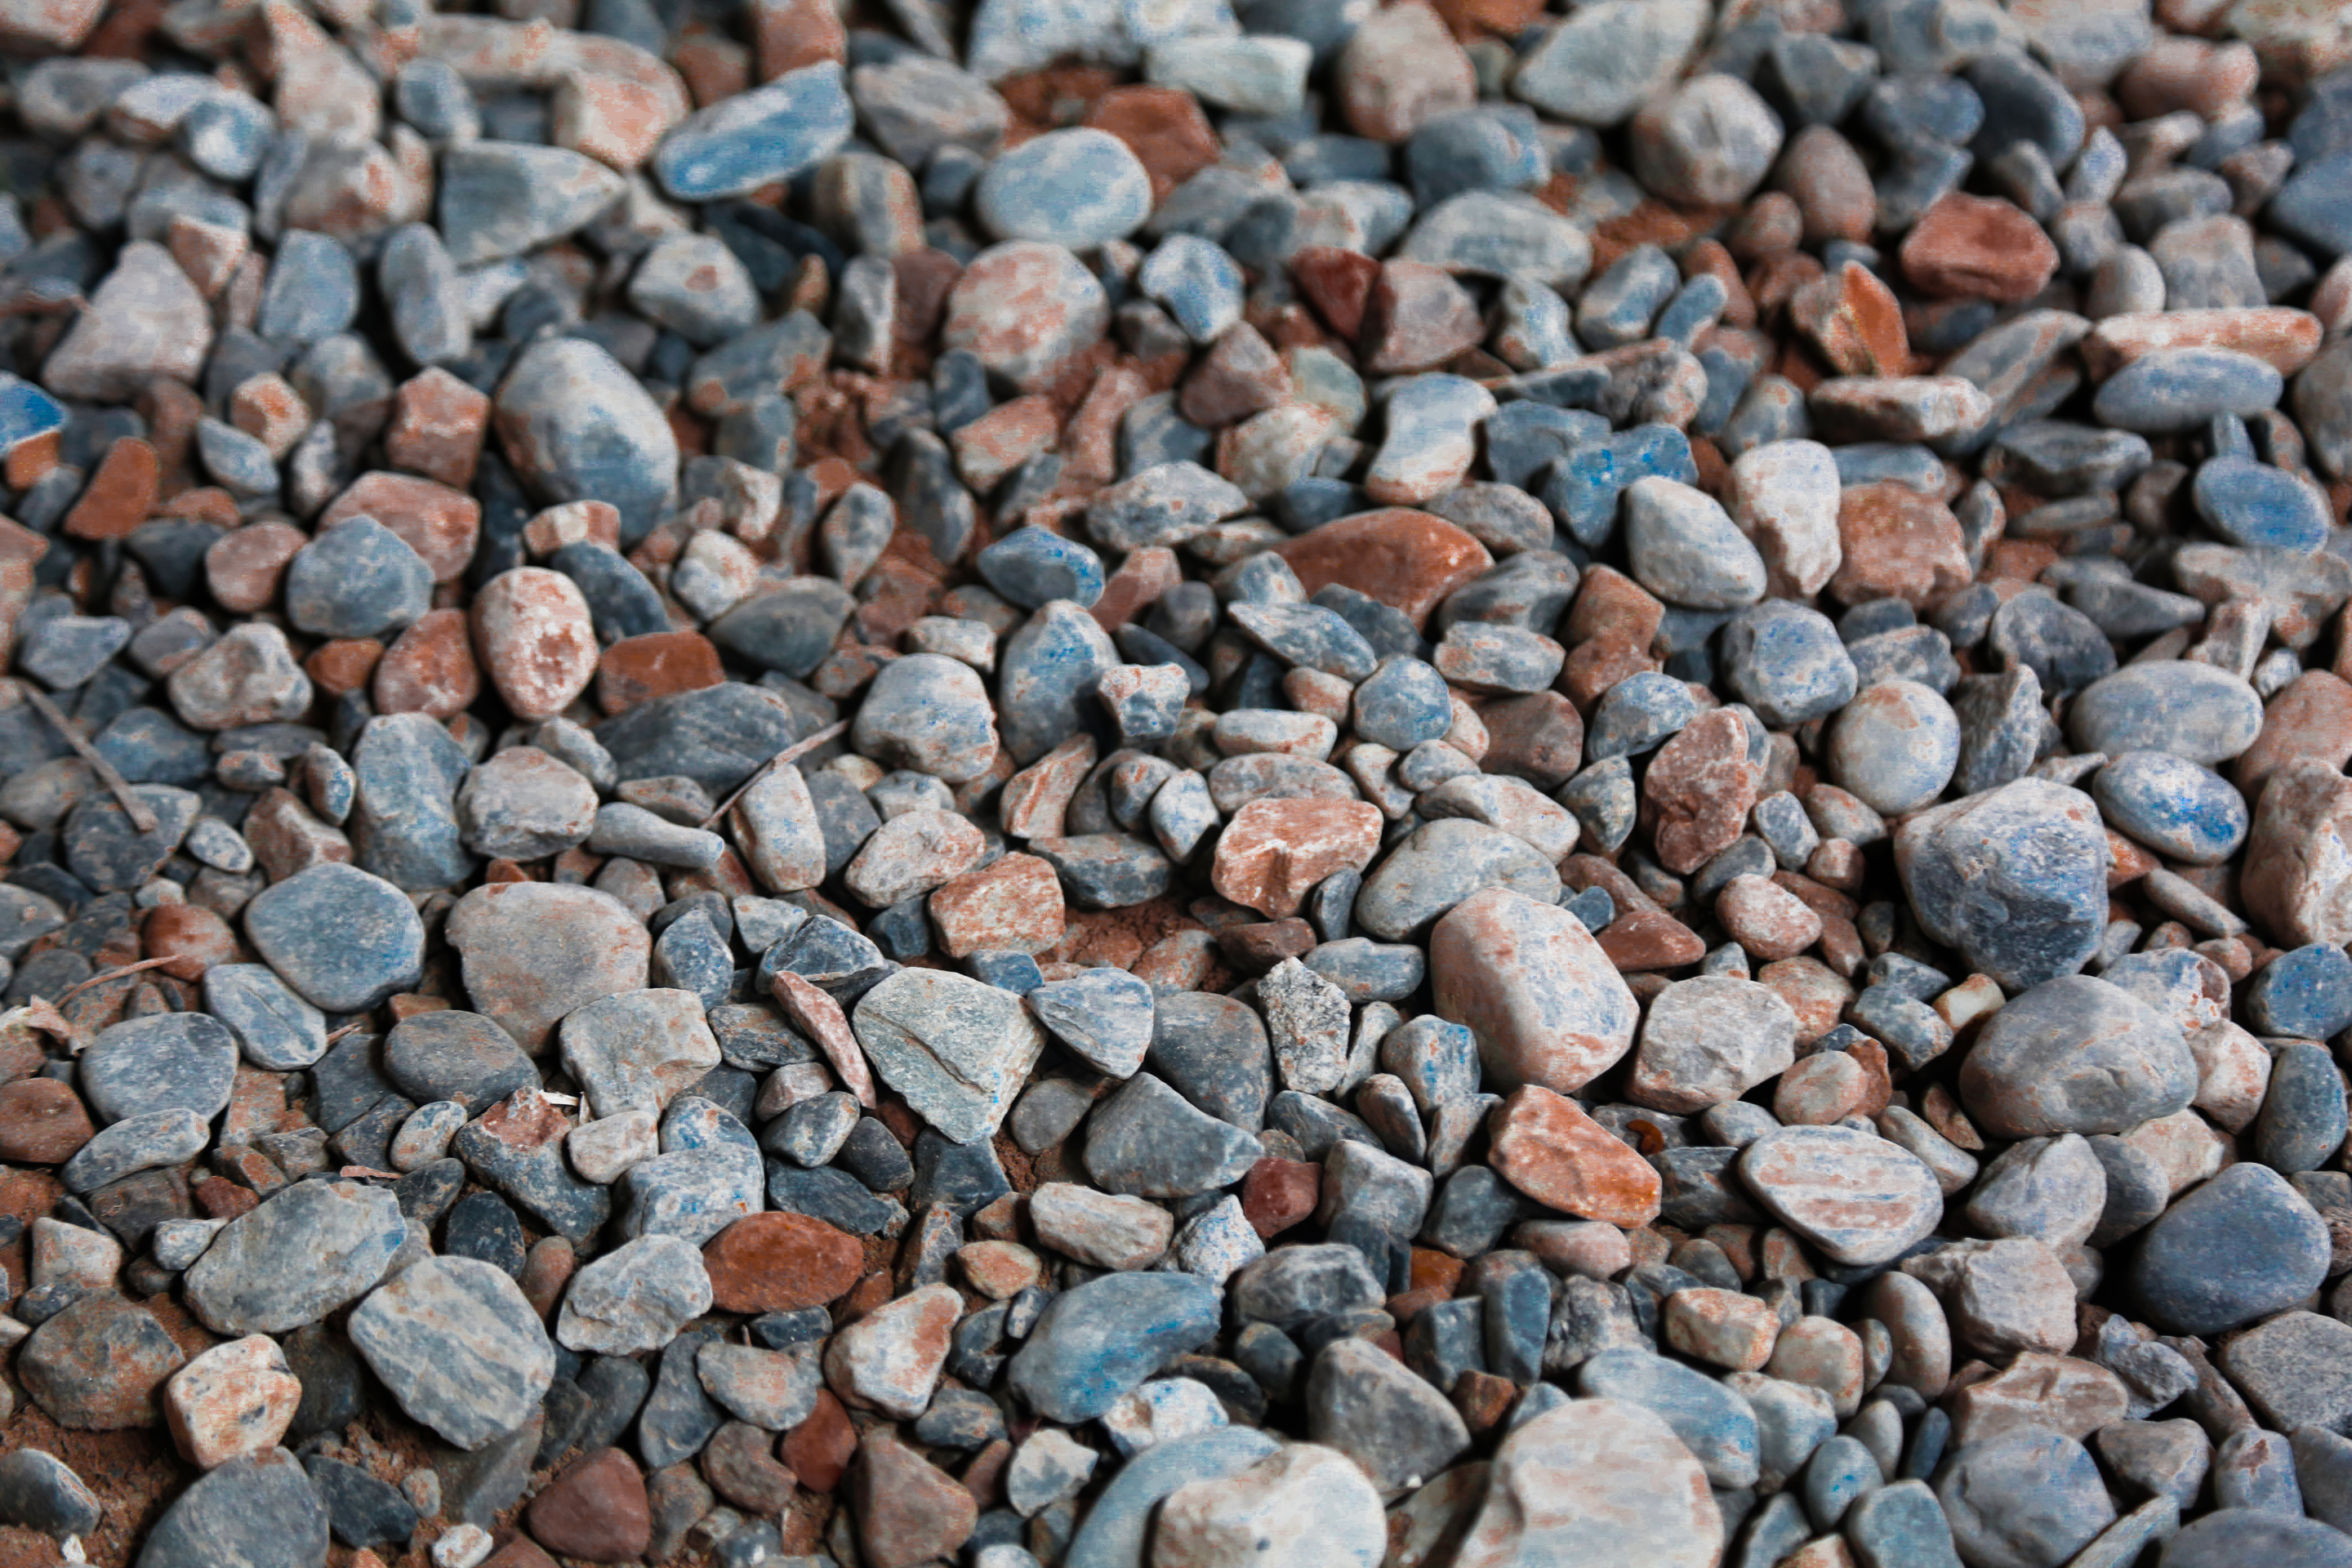
canon, photography, holiday, travelling, fun, stone, rock, pebble, gravel, rubble, material, bedrock